Arthur Graham Rymill

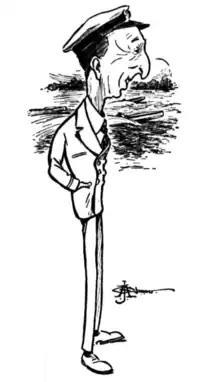
caricature by J. H. Chinner

Rymill was born on East Terrace, Adelaide, the third son of Henry Rymill (1836–1927) and Lucy Lockett Rymill née Baker (1839–1885).